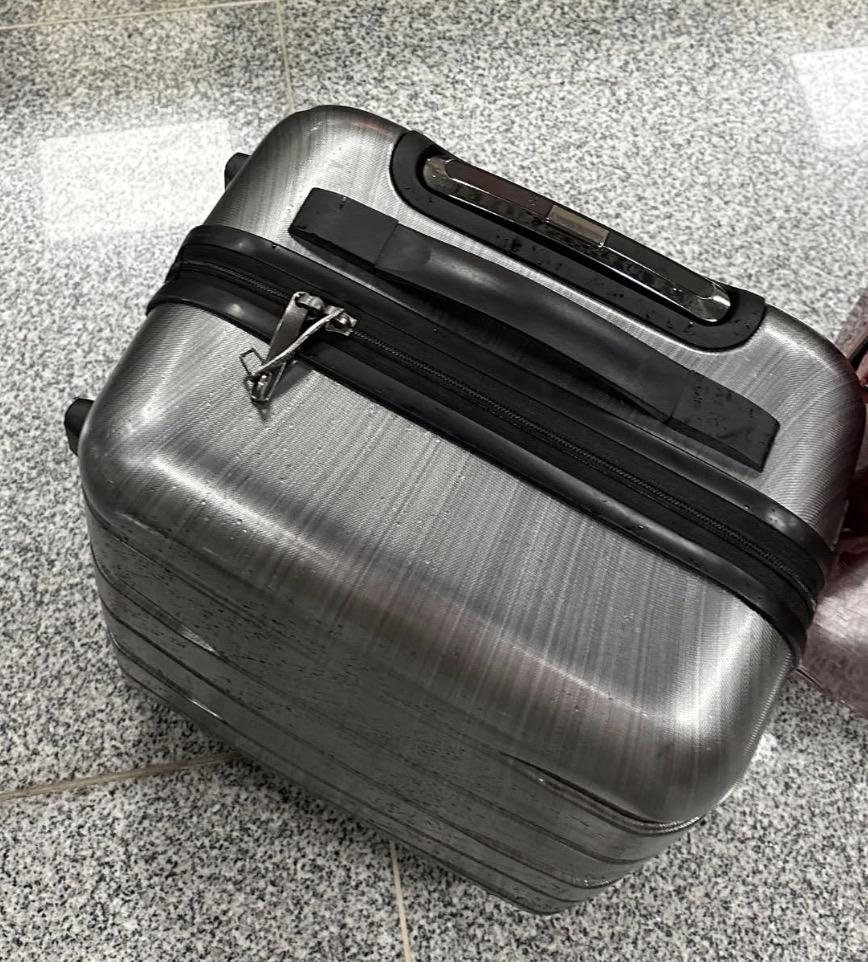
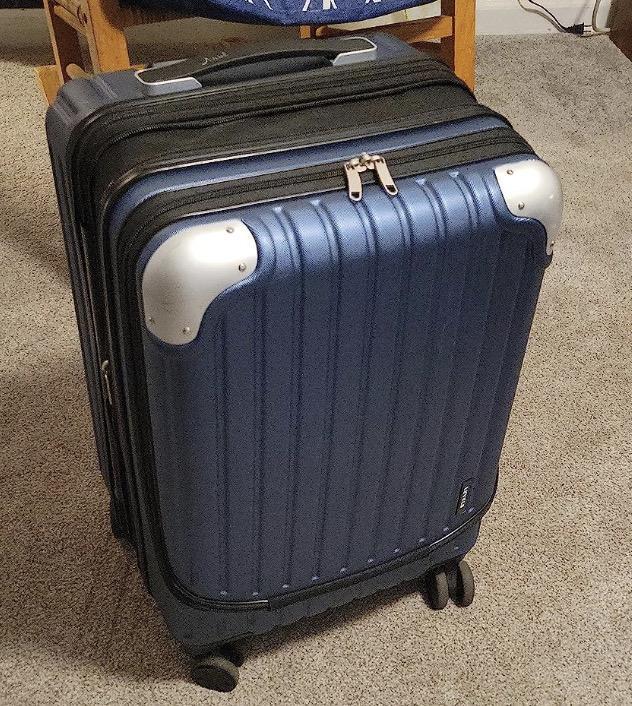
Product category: items_tea
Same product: no